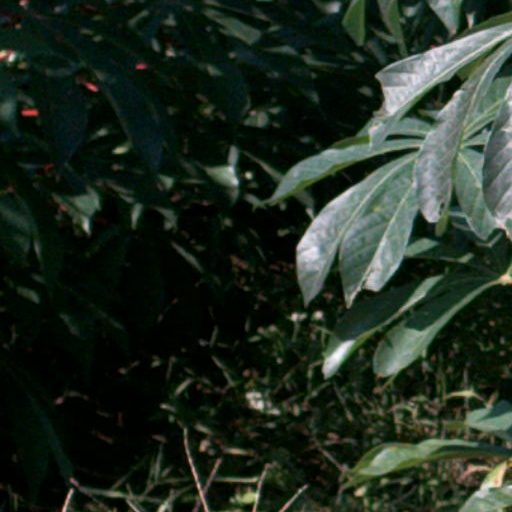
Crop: cassava